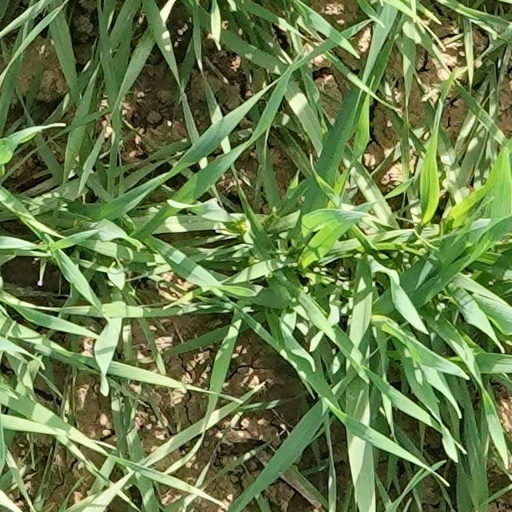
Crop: wheat